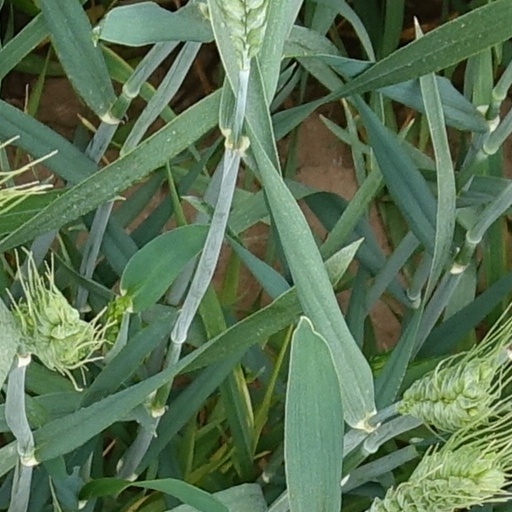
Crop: wheat